Corbin Carroll

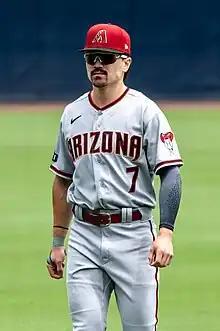
Carroll with the Diamondbacks in 2023

Corbin Franklin Carroll (born August 21, 2000) is an American professional baseball outfielder for the Arizona Diamondbacks of Major League Baseball (MLB). The Diamondbacks selected Carroll 16th overall in the first round of the 2019 MLB draft. He made his MLB debut in 2022. In 2023, Carroll was an MLB All-Star and was named the National League Rookie of the Year en route to winning Arizona's first National League pennant since 2001. Carroll was again named an All-Star in 2025.